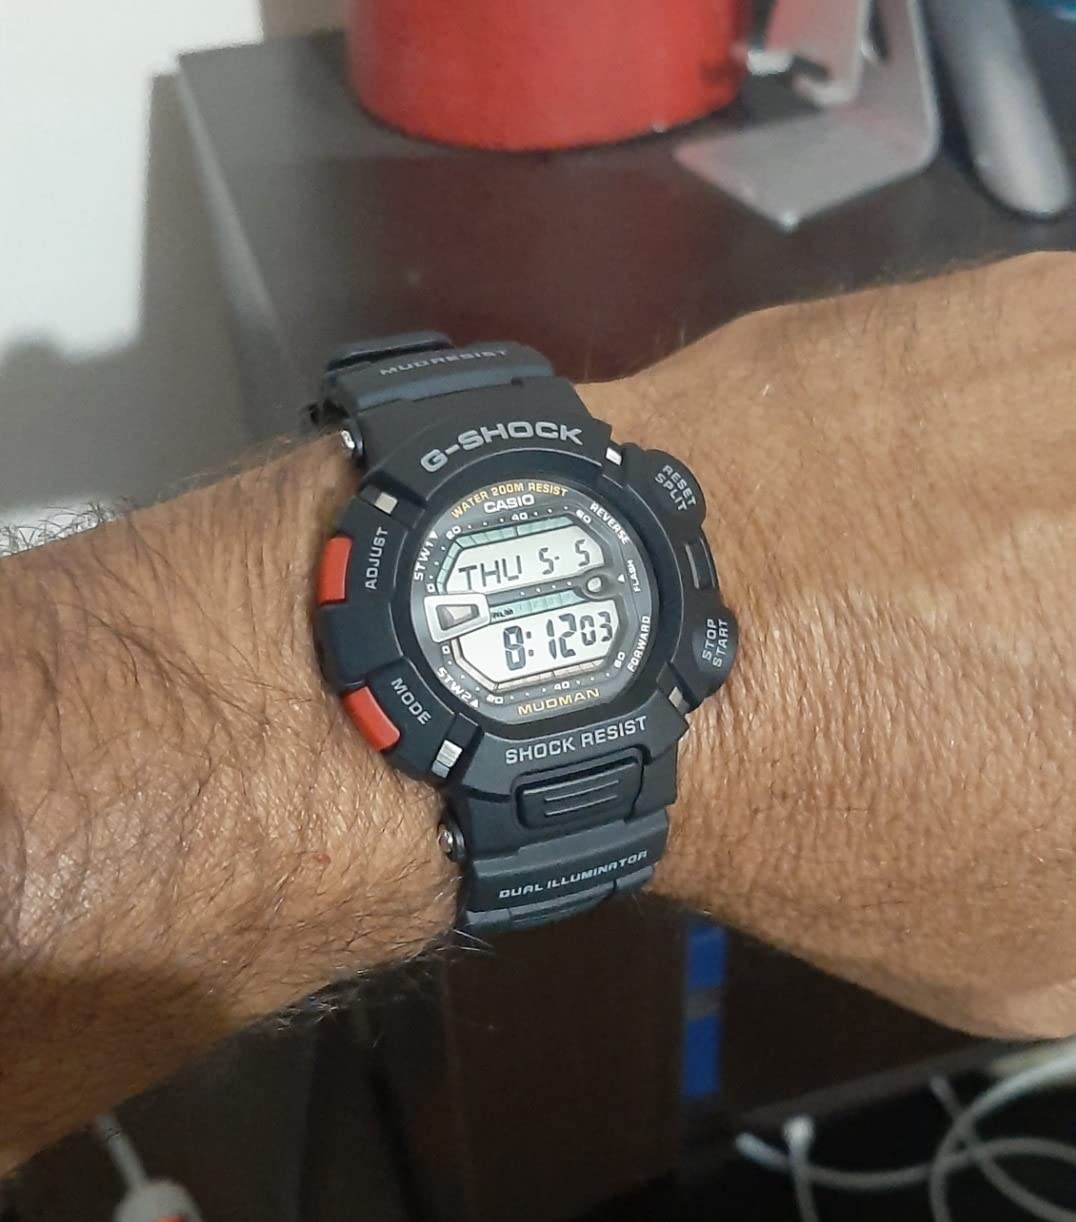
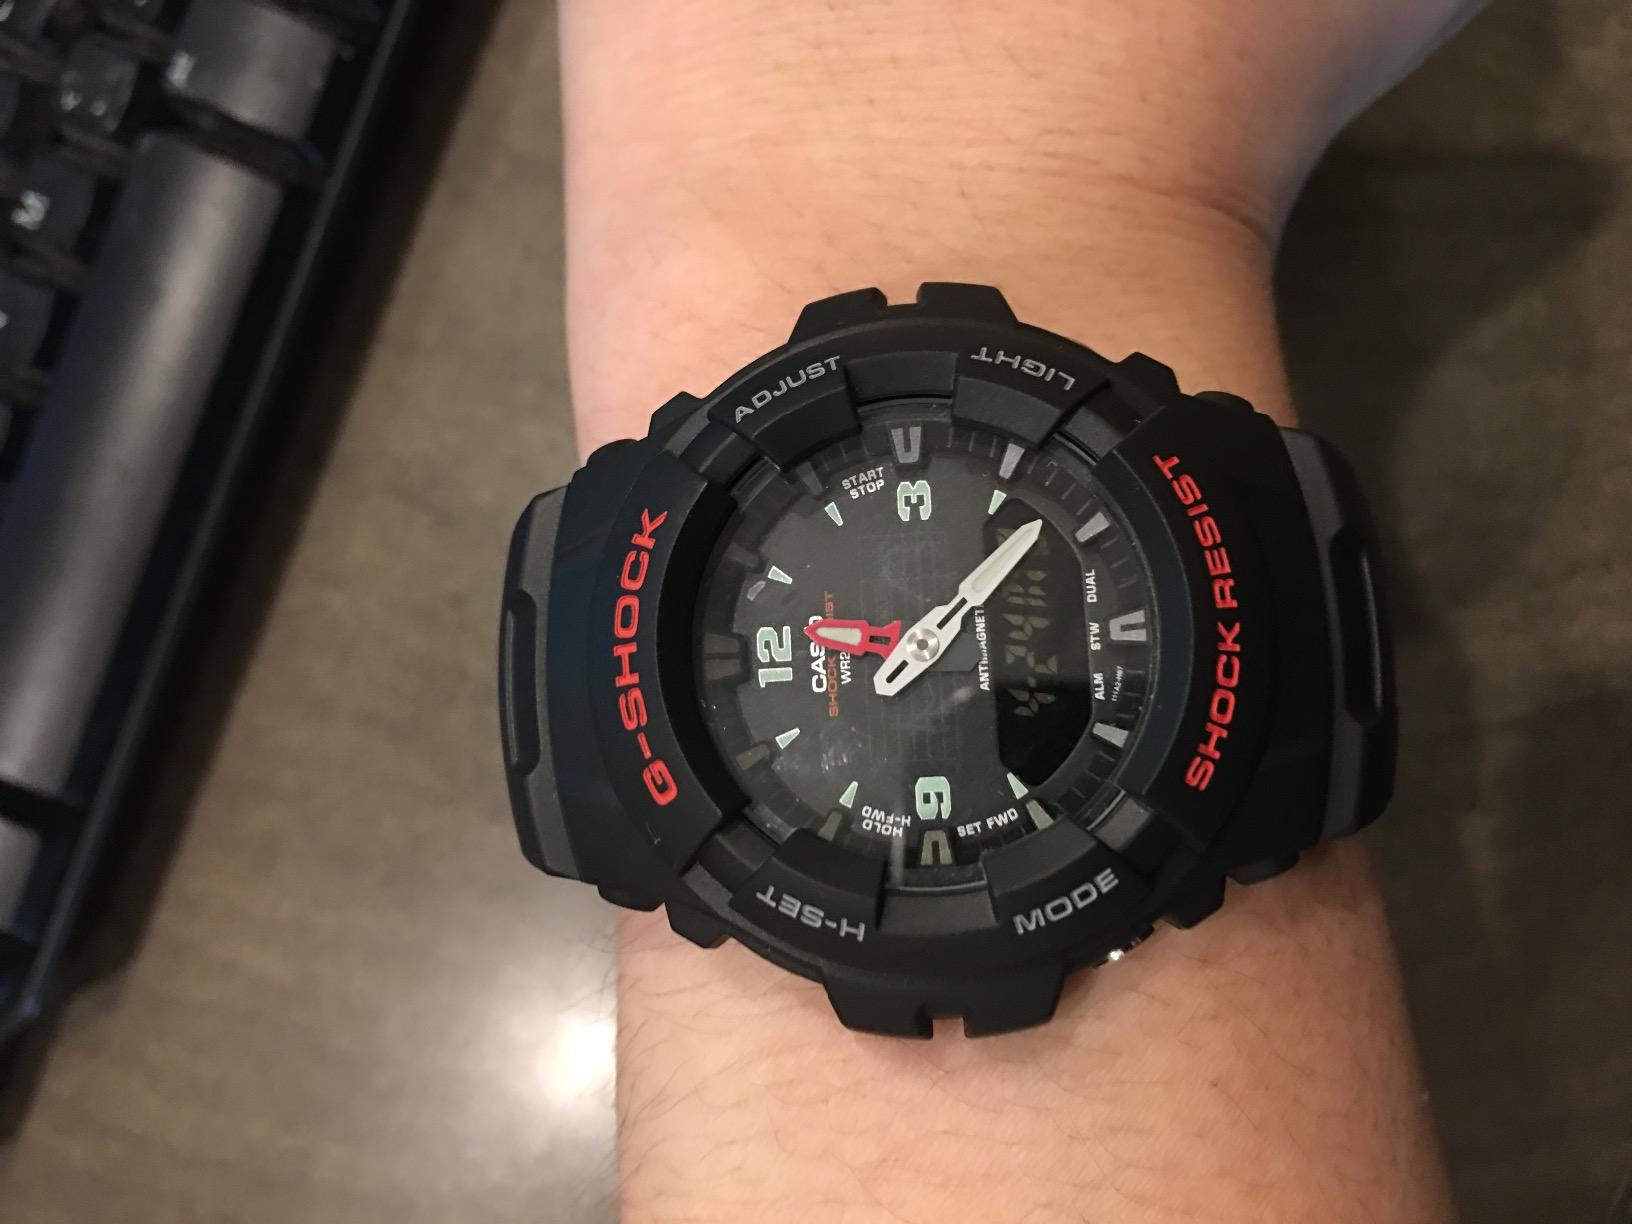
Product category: accessories_watch
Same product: no